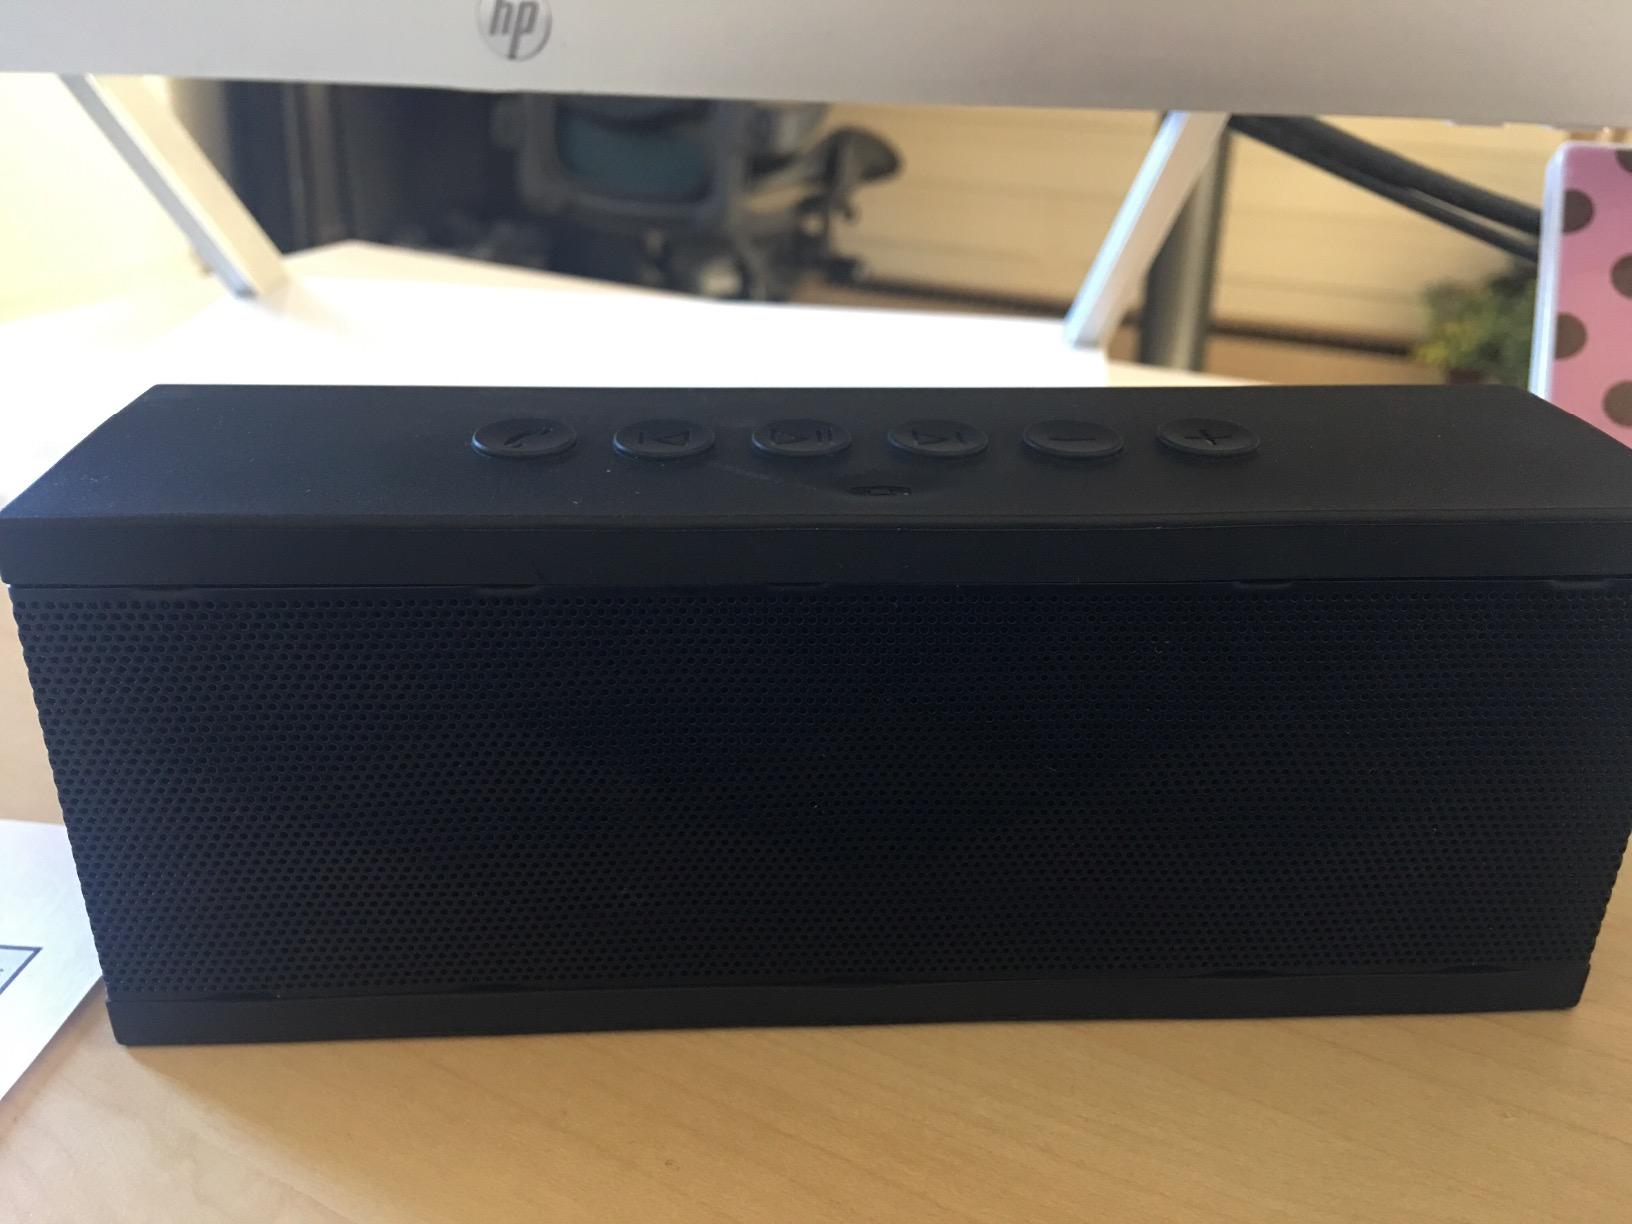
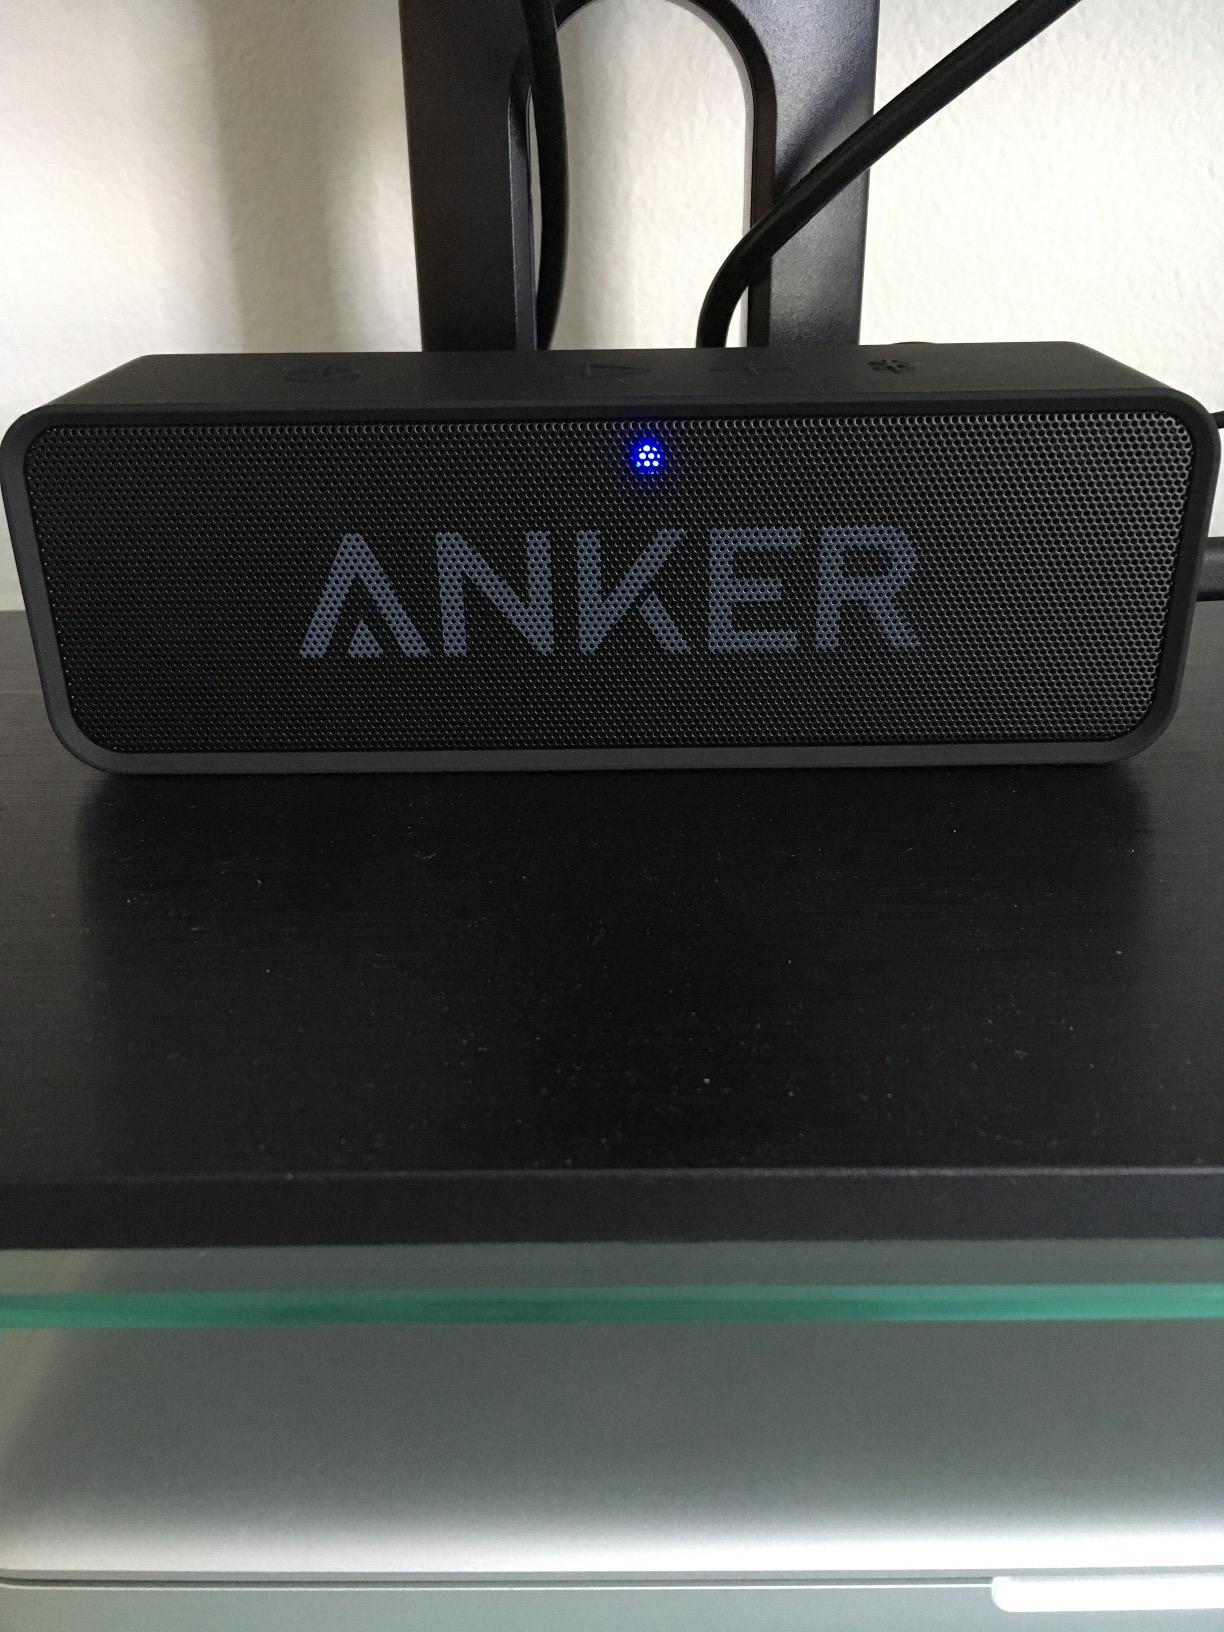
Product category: speaker
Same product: no